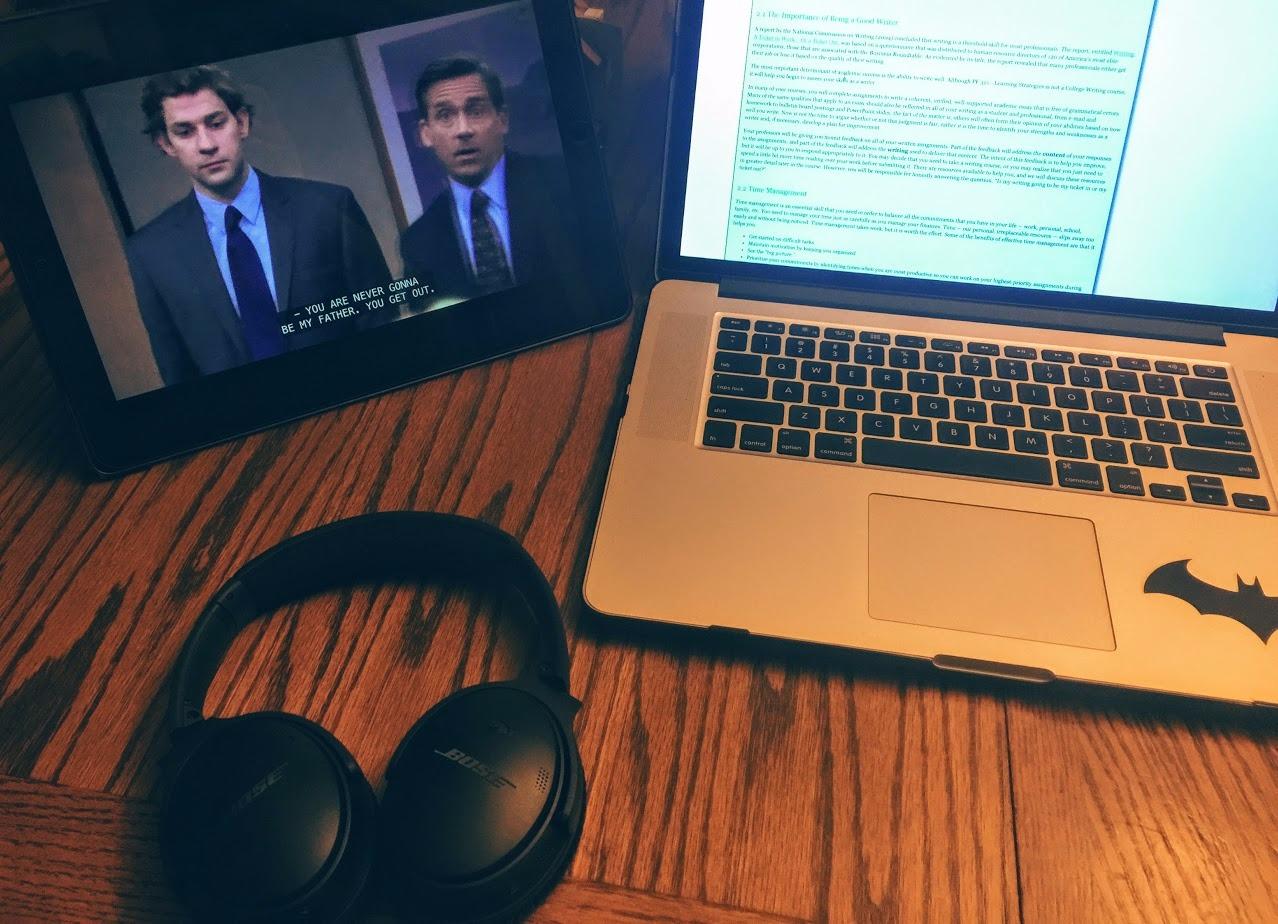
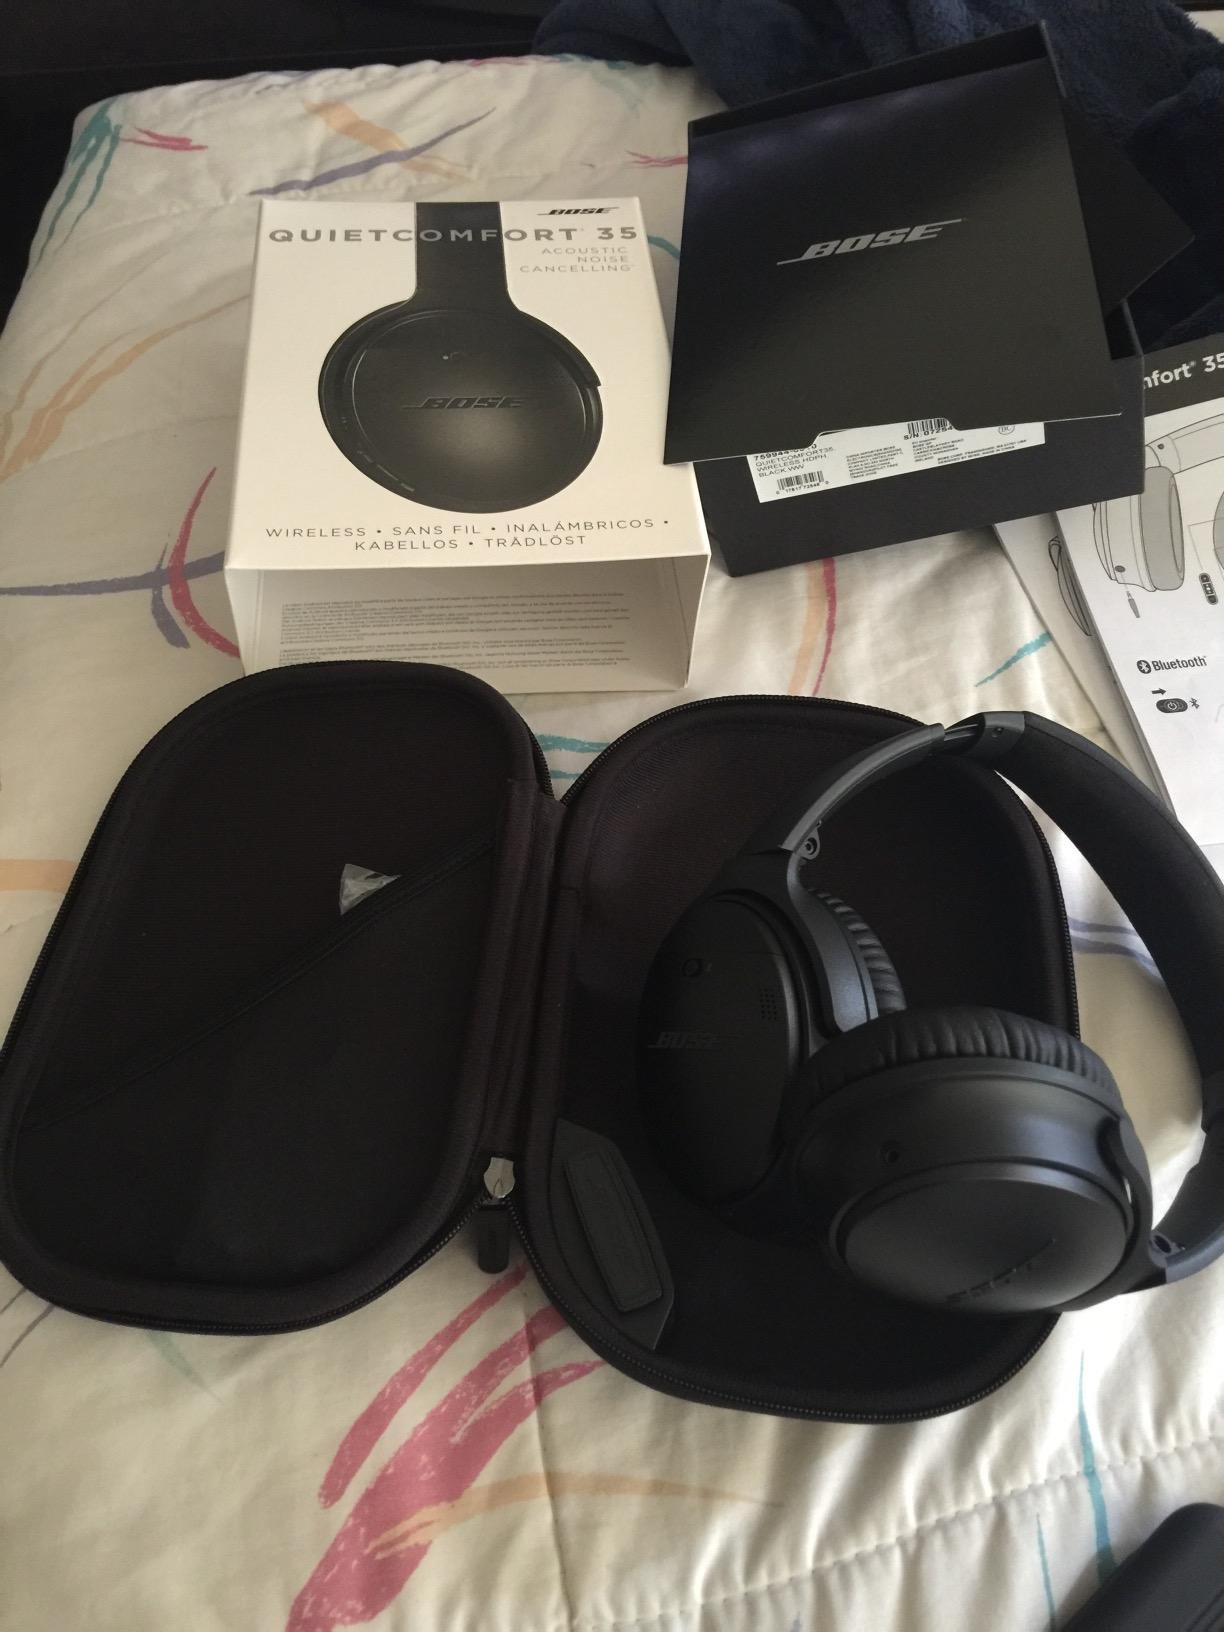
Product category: headphones
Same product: yes